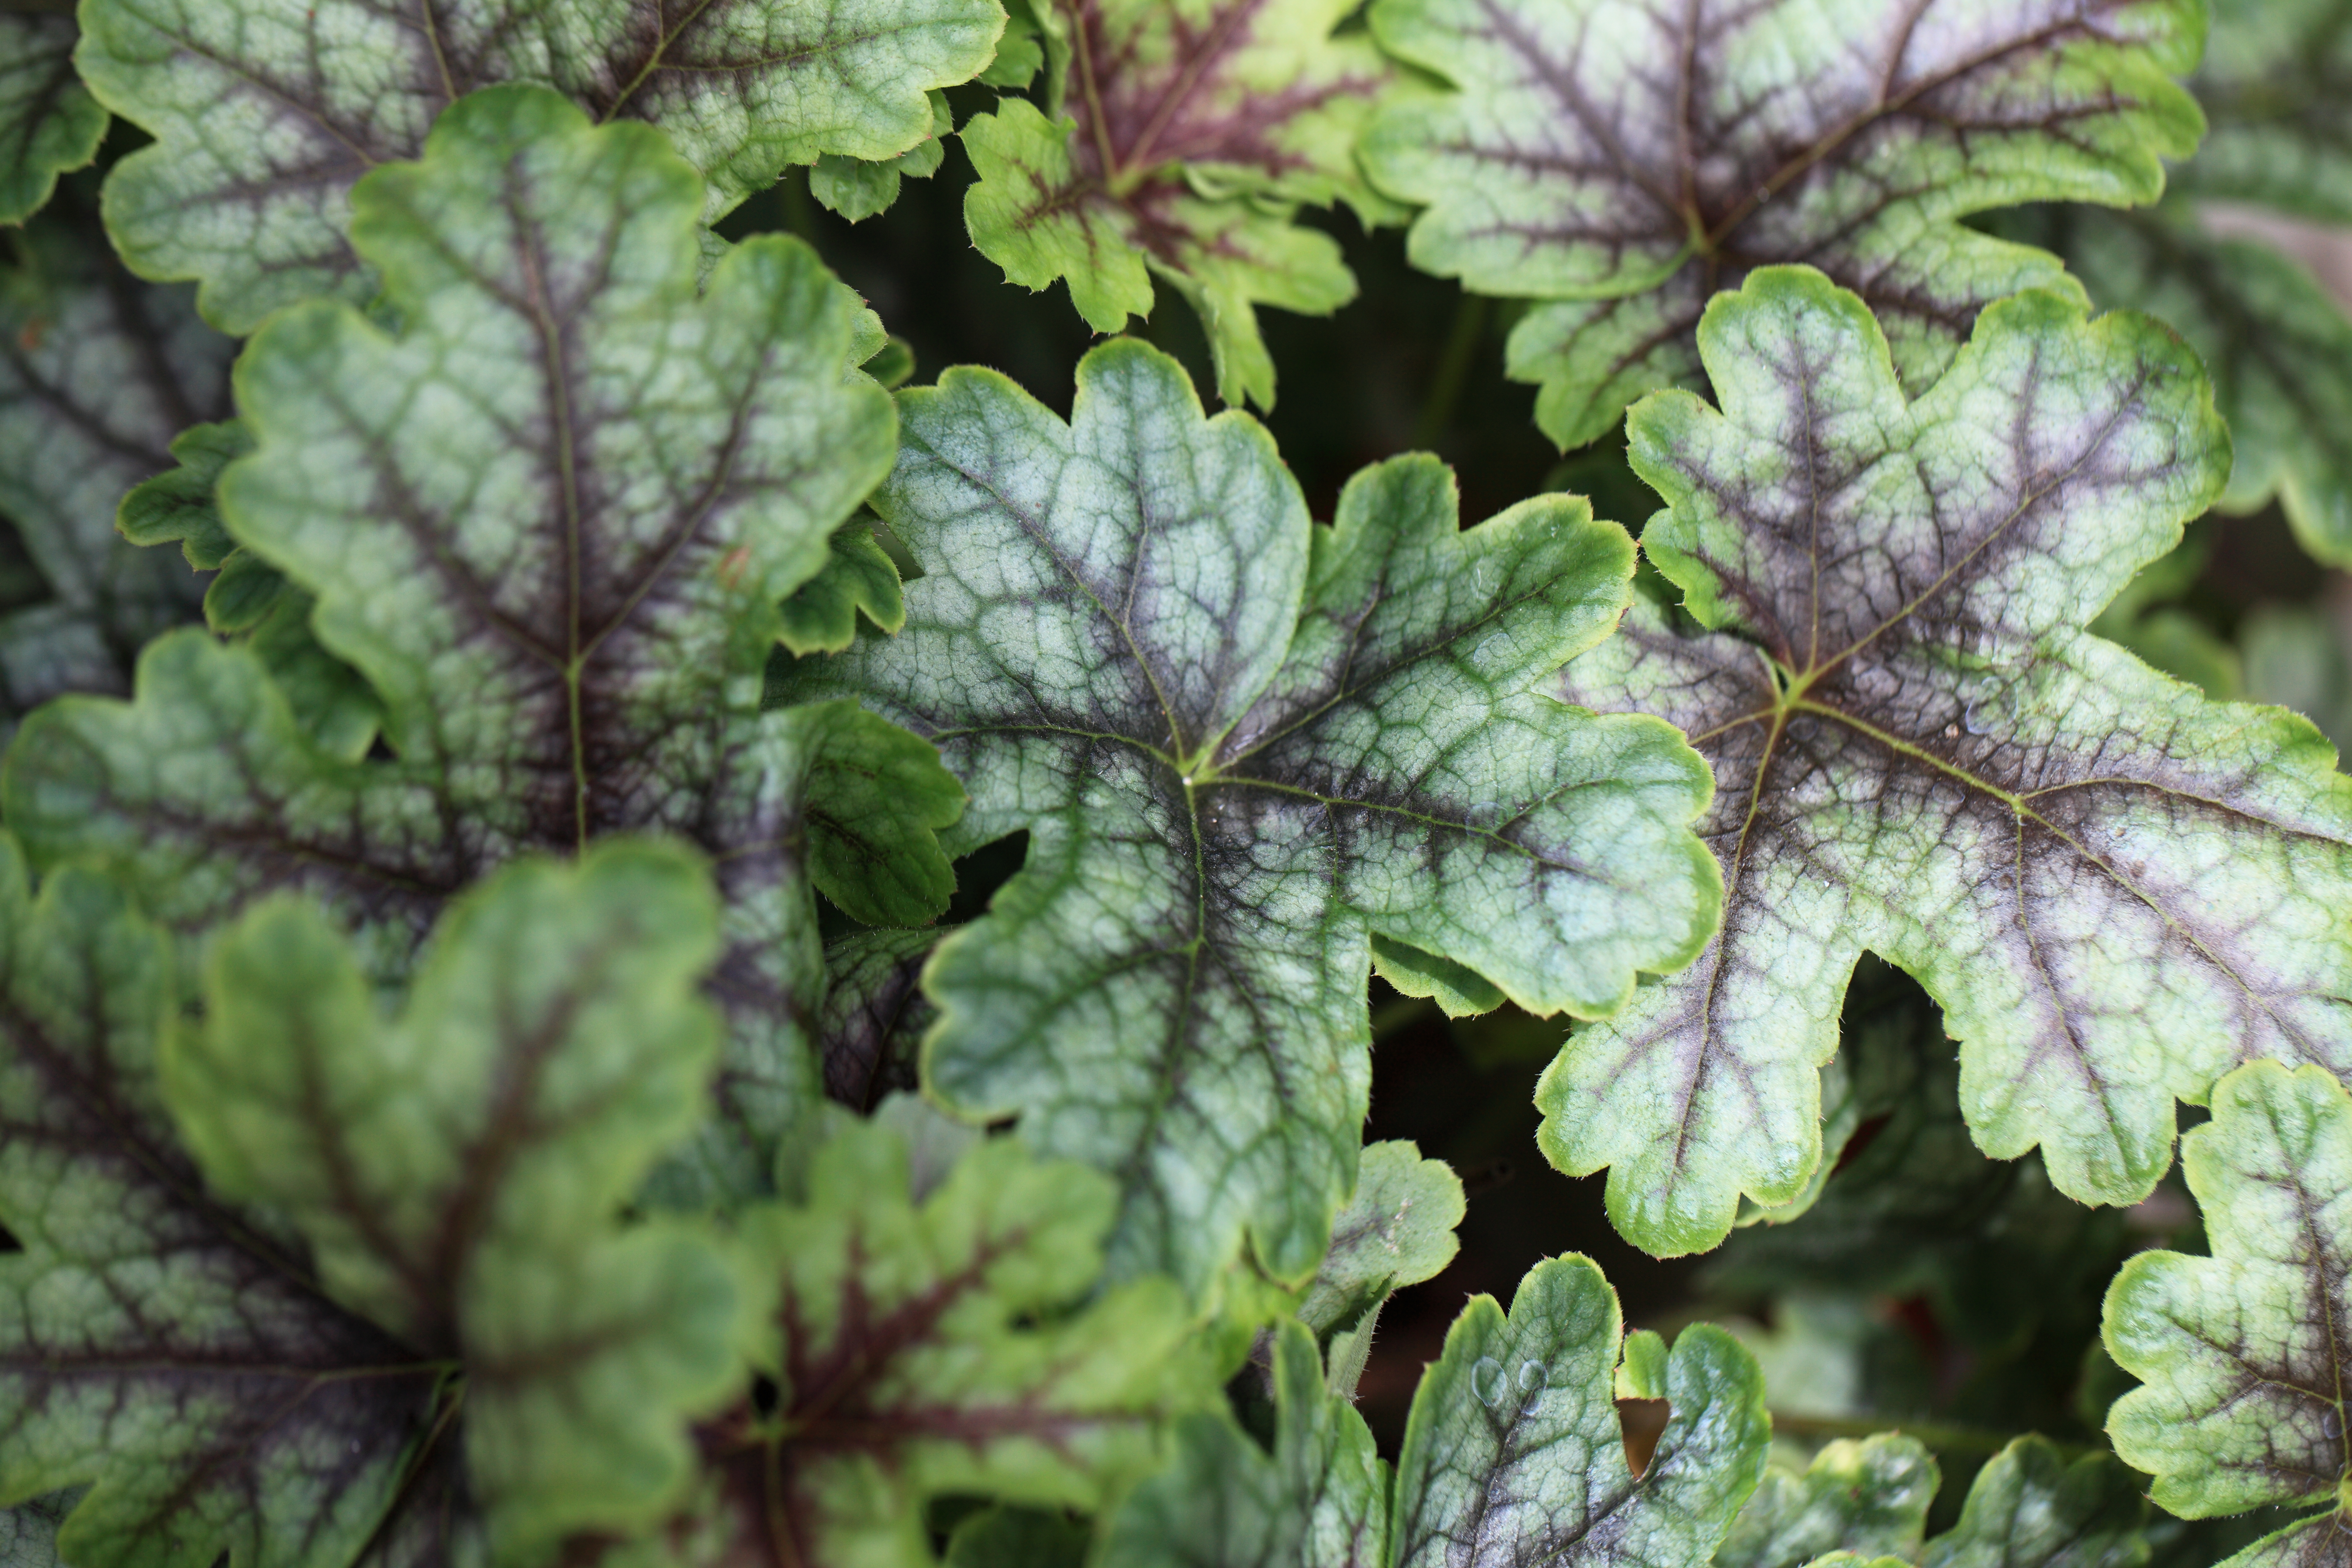
tree, plant, leaf, flower, pattern, green, high, herb, produce, botany, flora, background, shrub, wallpaper, 5d, hires, markii, hi, res, resolution, chiba, ichihara, flowering plant, annual plant, land plant, perilla frutescens, perilla